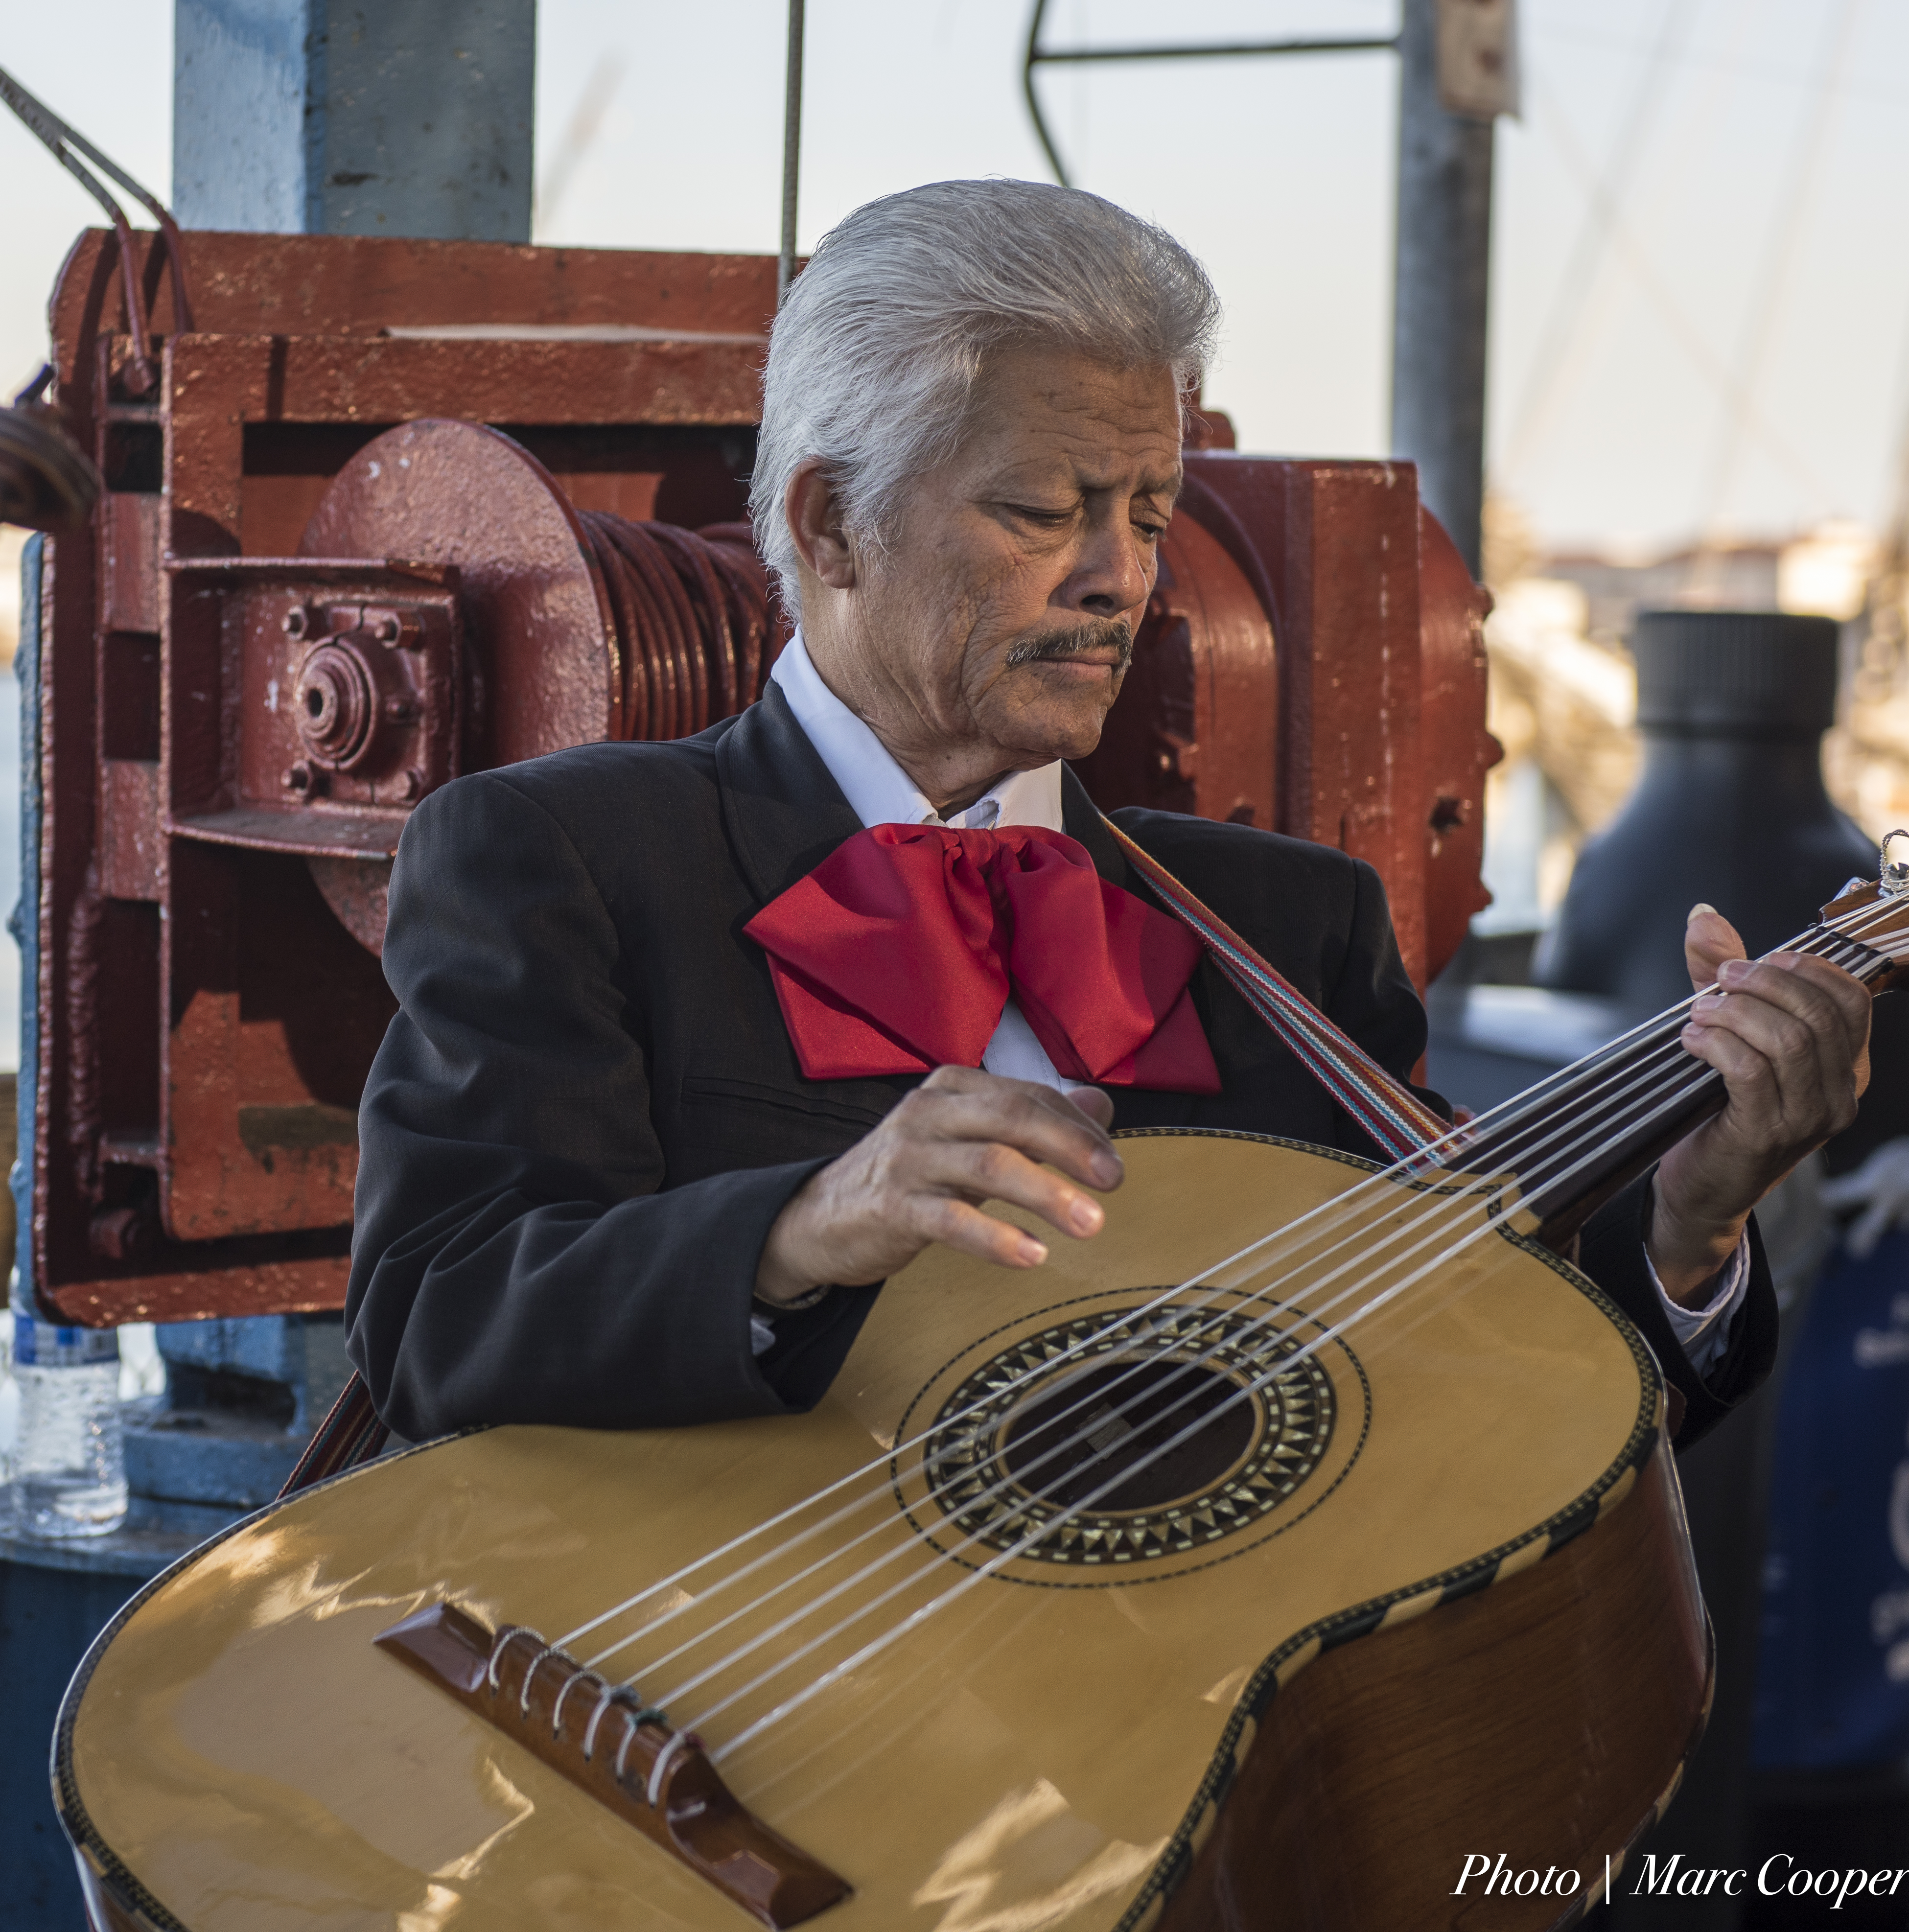
music, guitar, acoustic guitar, musician, musical instrument, bassist, guitarist, mariachi, sanpedromusic, guitarra, classical music, string instrument, plucked string instruments